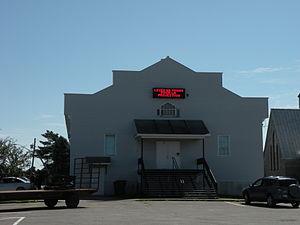
Le Théâtre Montcalm de Saint-Quentin, au Nouveau-Brunswick (Canada).
Le théâtre acadien est le théâtre produit en Acadie ou considéré comme tel. La dramaturge la plus connue est Antonine Maillet, dont la pièce de théâtre La Sagouine a été présentée plus de deux mille fois avec Viola Léger en tant qu'unique comédienne.
Saint-Quentin est une ville canadienne située dans le comté de Restigouche dans le Nord-Ouest du Nouveau-Brunswick.